Cornelius Castoriadis

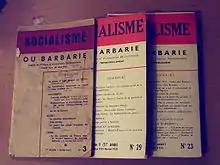
The journal "Socialisme ou Barbarie"

In the latter years of "Socialisme ou Barbarie", Castoriadis came to reject the Marxist theories of economics and of history (Karl Marx's historical materialism), especially in an essay on "Modern Capitalism and Revolution", first published in "Socialisme ou Barbarie" in 1960–61 (first English translation in 1963 by "Solidarity"). Castoriadis' final "Socialisme ou Barbarie" essay was "Marxism and Revolutionary Theory", published in April 1964 – June 1965. There he concluded that a revolutionary Marxist must choose either to remain Marxist or to remain revolutionary.